Districts of the Congo Free State

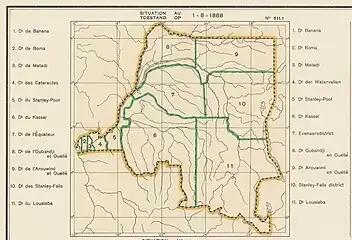
Districts of the Congo Free State in 1888

Article 3 of the decree of 16 April 1887 provided for the Congo Free State to be divided into administrative districts headed by district commissioners, assisted by one or more deputies.